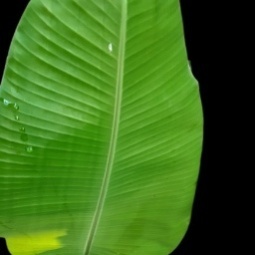
Label: Healthy